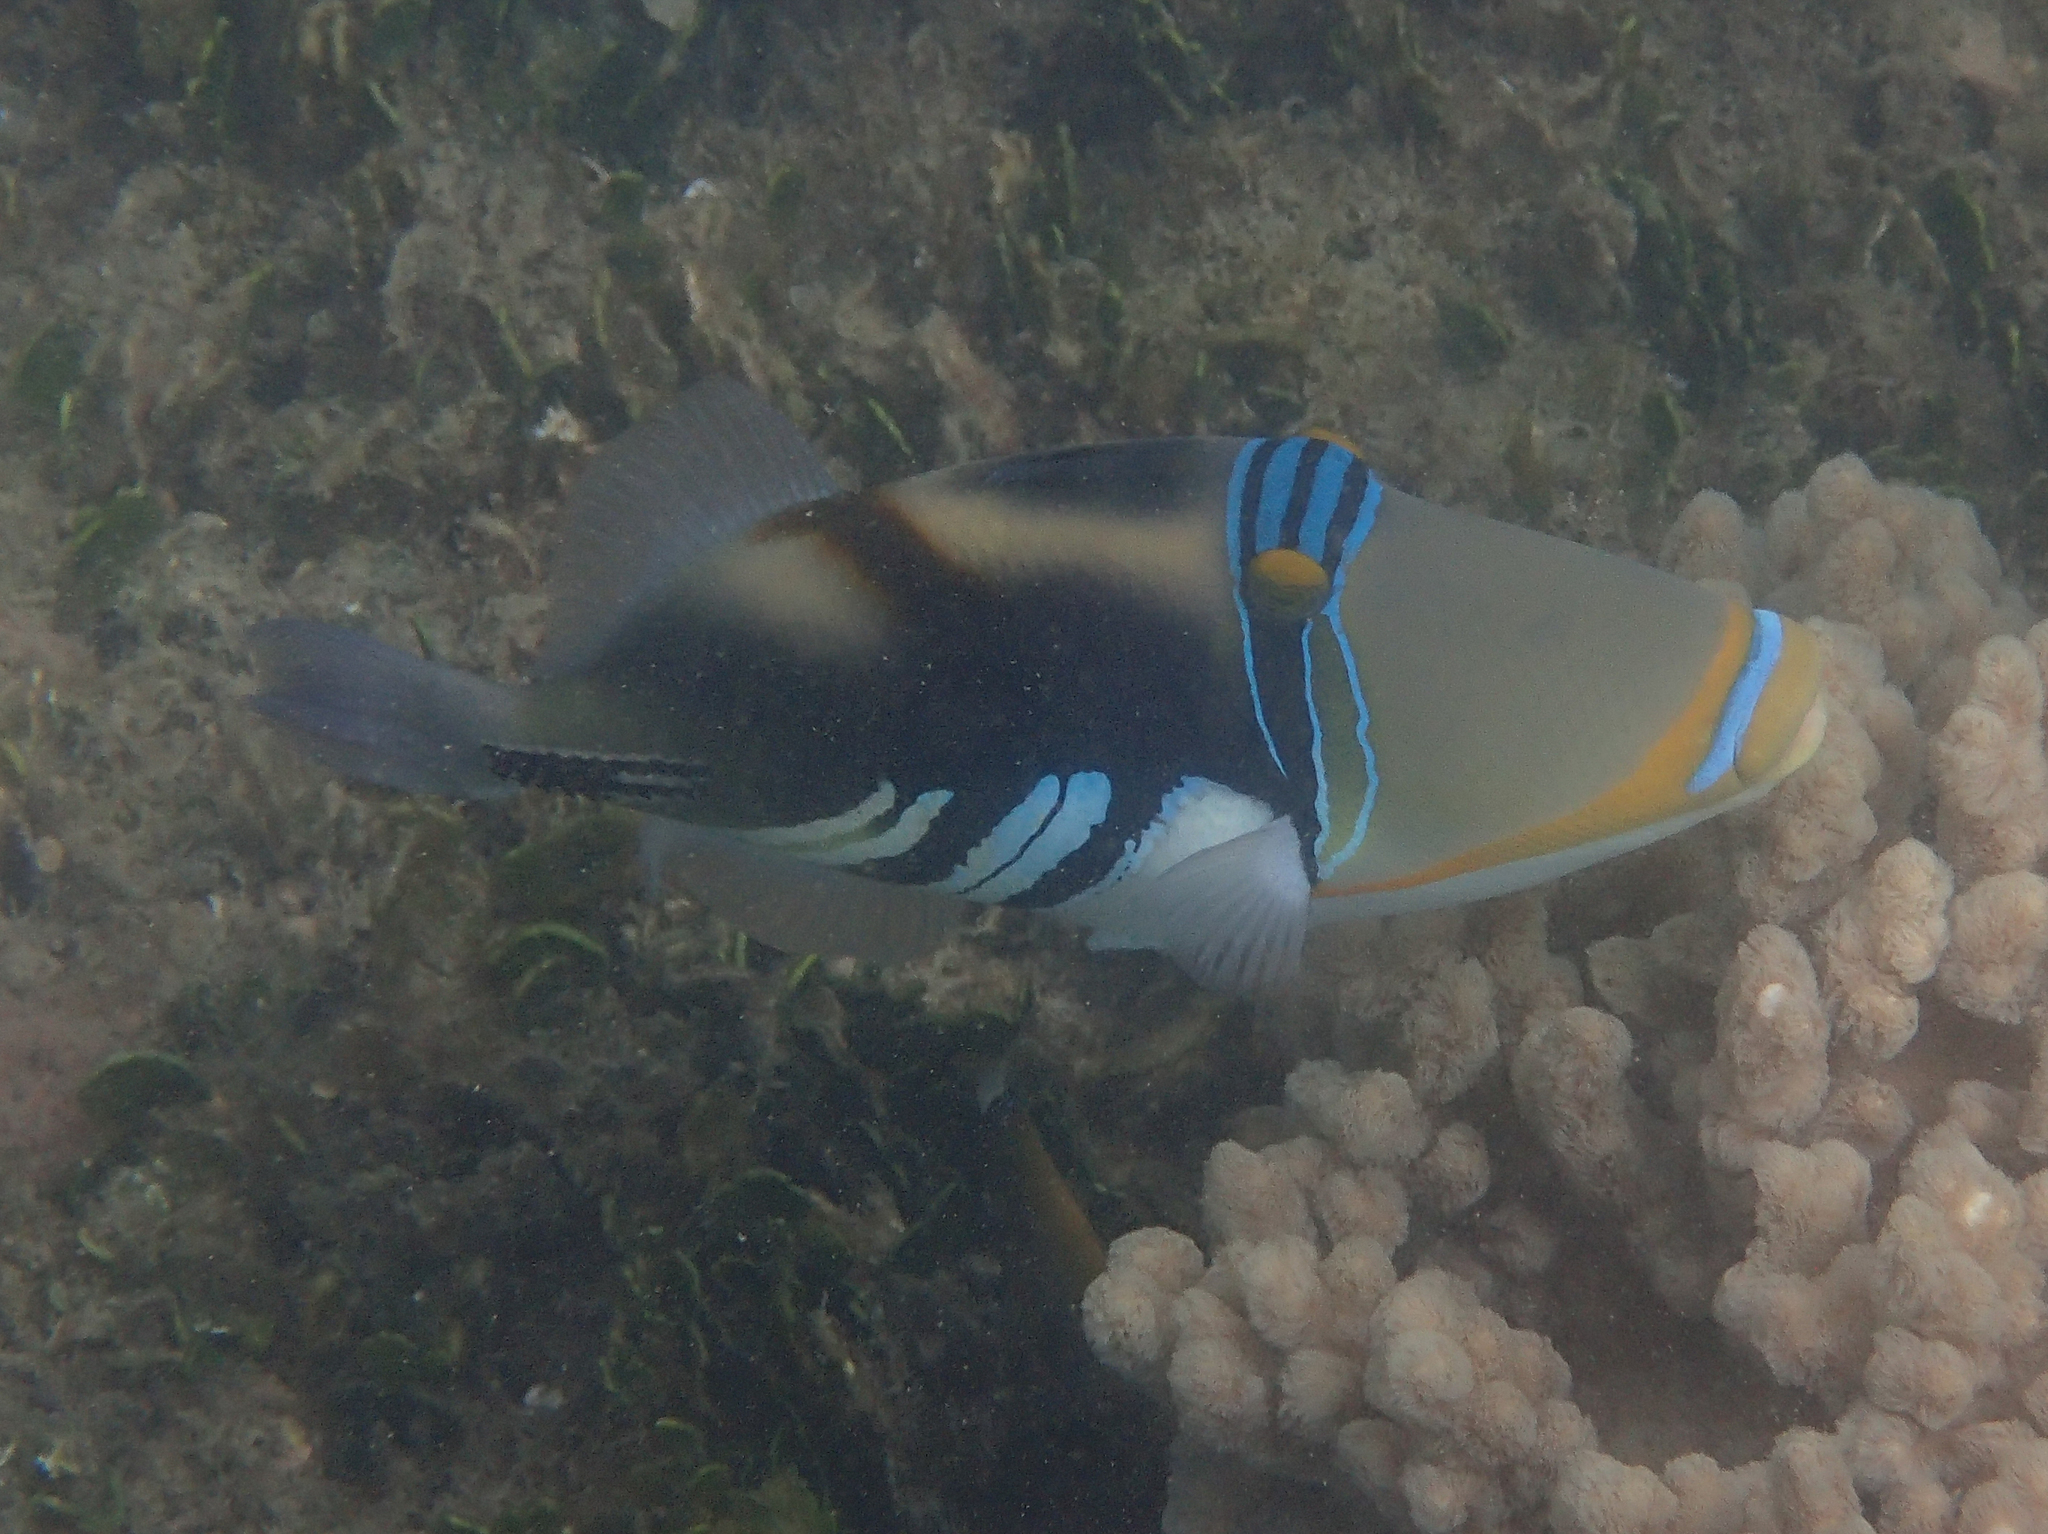
Rhinecanthus aculeatus (Lagoon Triggerfish)